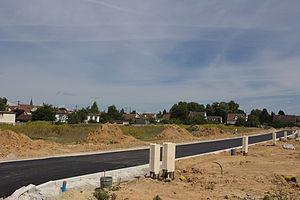
Un lotissement est en France, selon le code de l'urbanisme « la division en propriété ou en jouissance d'une unité foncière ou de plusieurs unités foncières contiguës ayant pour objet de créer un ou plusieurs lots destinés à être bâtis. »